HIV/AIDS in Australia

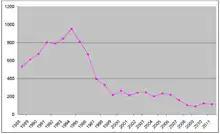
Estimated AIDS diagnoses by year in Australia from data at avert.org

The first Australian case occurred in 1981: the patient was a 72 year old man who died in September that year. However, the case was only diagnosed retrospectively in 1994.